Lee McCulloch

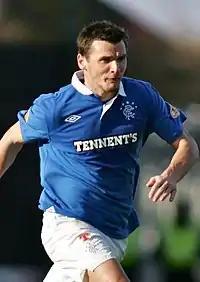
McCulloch playing for Rangers in 2010

Lee Henry McCulloch (born 14 May 1978) is a Scottish professional football coach and former player who most recently served as assistant manager of Scottish Premiership club Heart of Midlothian.